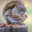
Label: squirrel